Keweenaw Peninsula

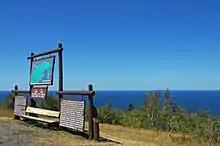
View of Lake Superior from Brockway Mountain, near Copper Harbor in Keweenaw County

The ancient lava flows of the Keweenaw Peninsula were produced during the Mesoproterozoic Era as a part of the Midcontinent Rift between 1.096 and 1.087 billion years ago. This volcanic activity produced the only strata on Earth where large-scale economically recoverable 97 percent pure native copper is found.